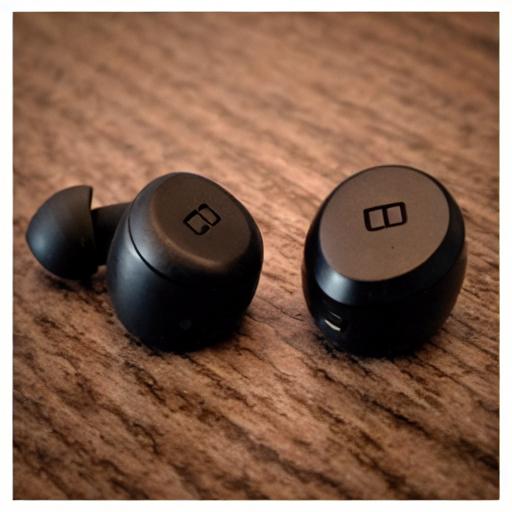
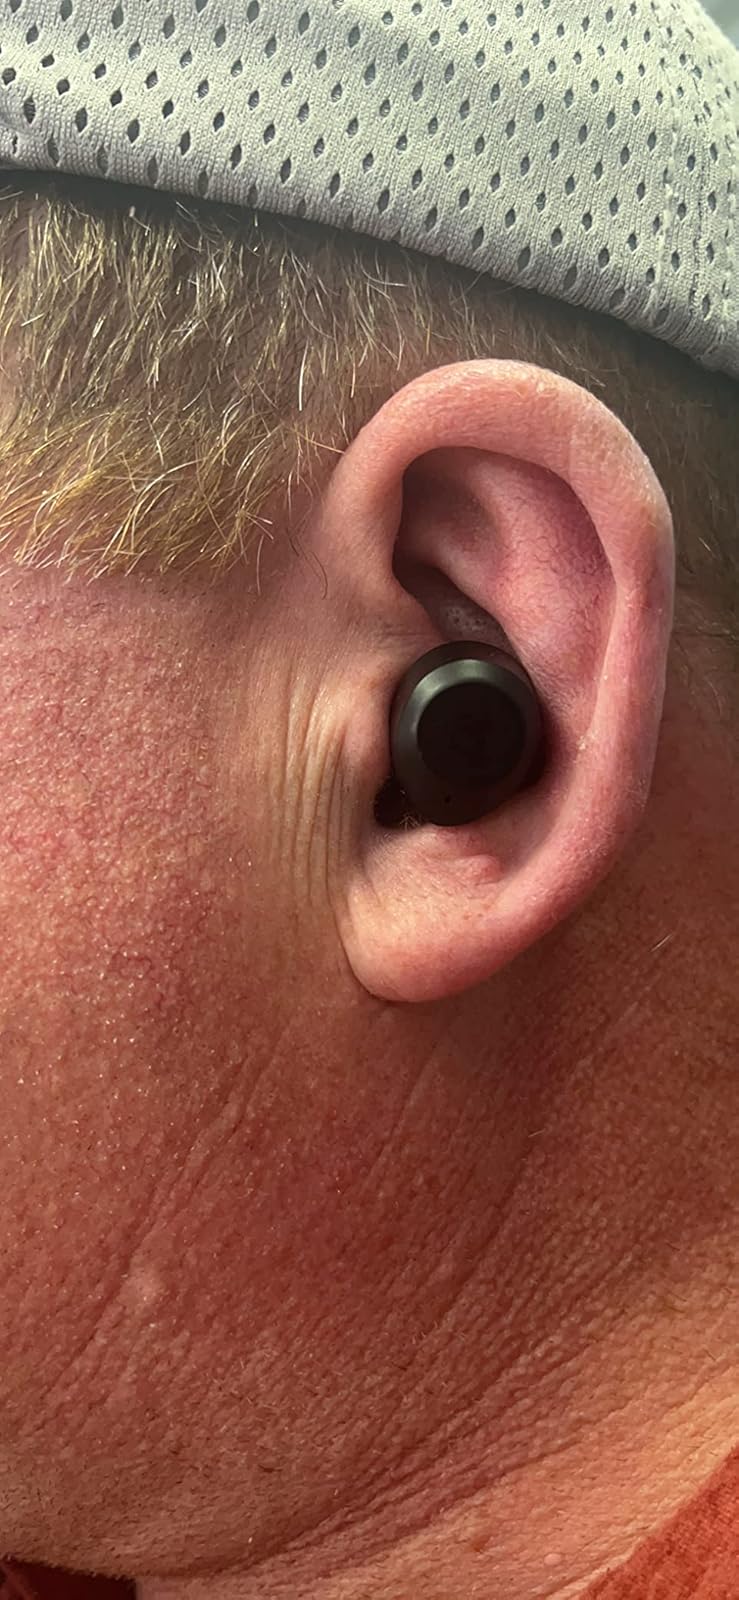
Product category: earbuds
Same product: no